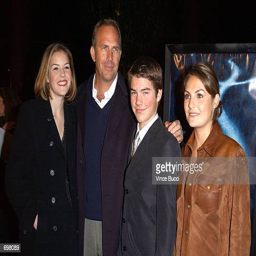
actor with his children attend the premiere of the film